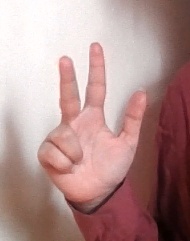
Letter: al